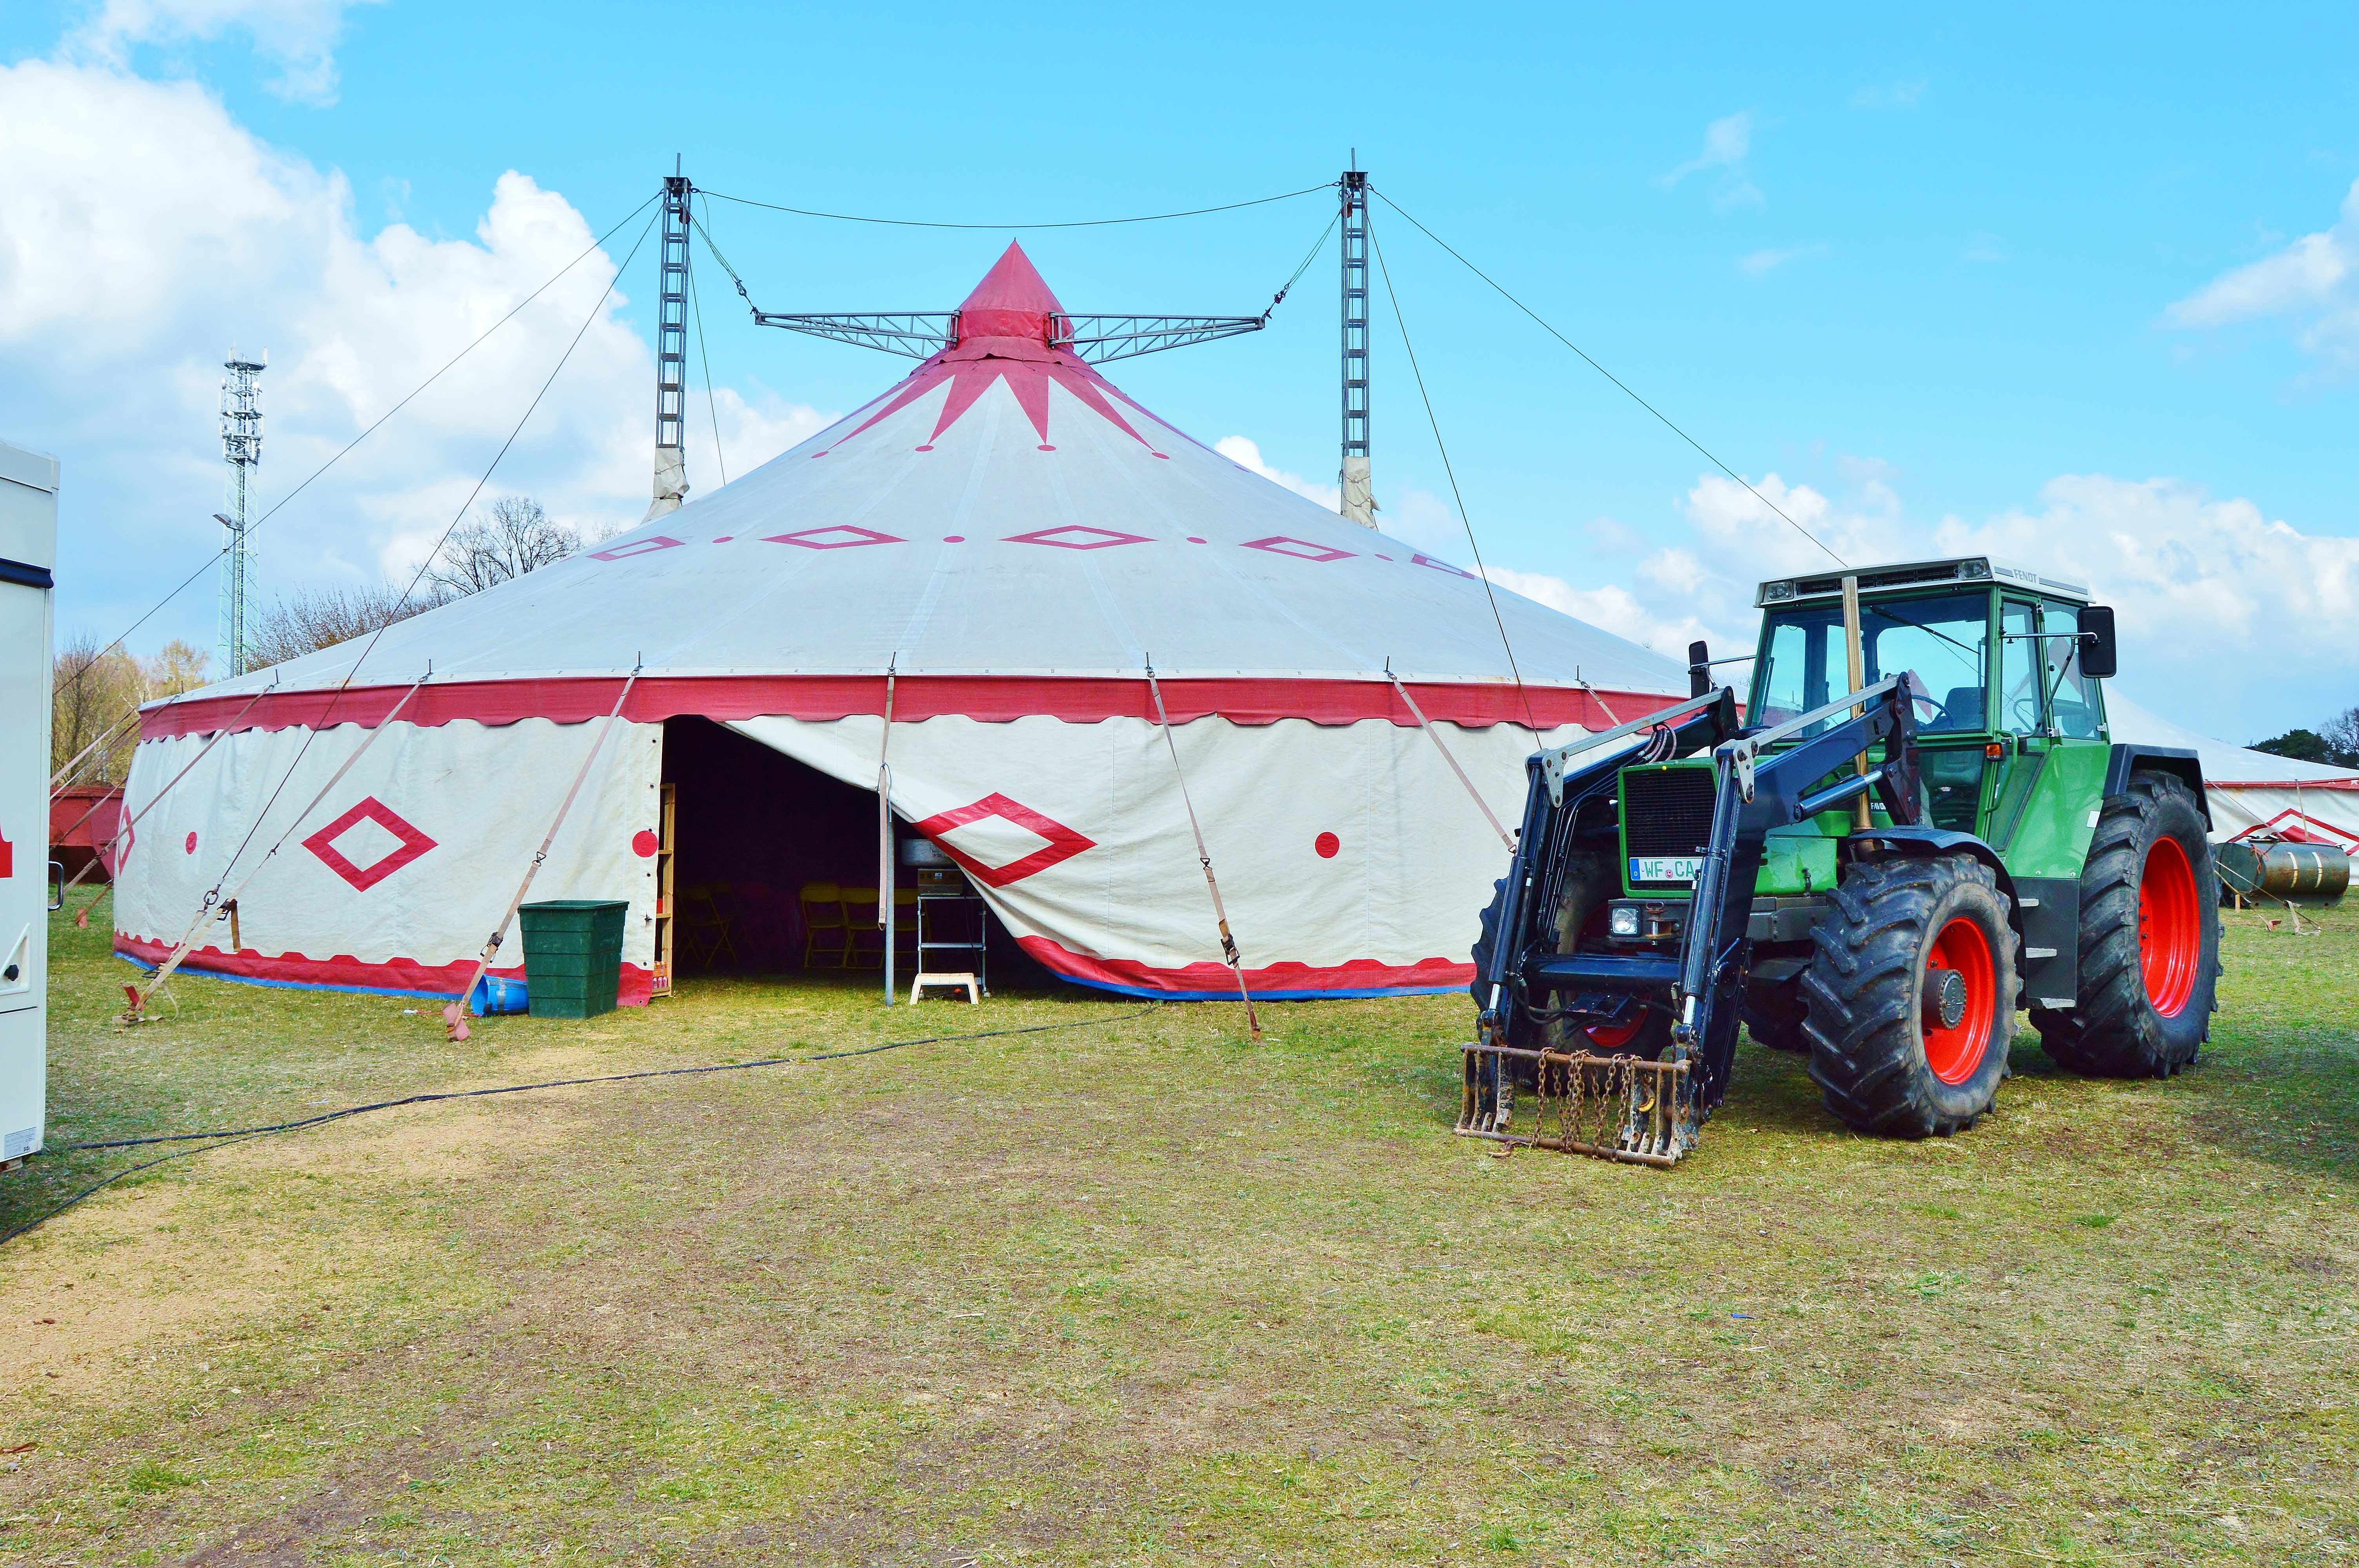
tractor, farm, building, vehicle, tent, circus, 2 pole tent